László Mednyánszky

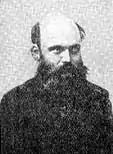
The 'painter-philosopher' Mednyánszky

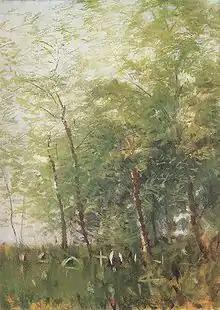
László Mednyánszky: "Edge of a Forest with Crosses"

Mednyánszky was born in Beckó, Kingdom of Hungary, Austrian Empire (present-day Beckov, Slovakia), to Eduárd Mednyánszky and Mária Anna Mednyánszky (née Szirmay), both of whom came from landowning families. He came from a Hungarian noble family. Some say he was of Slovak origin; However, according to others, he was born into a Hungarian family with Polish and Hungarian ancestry. One of his grandmothers, Eleonora Richer, was of French origin. His native language was Hungarian and it is not known whether he could speak Slovak.